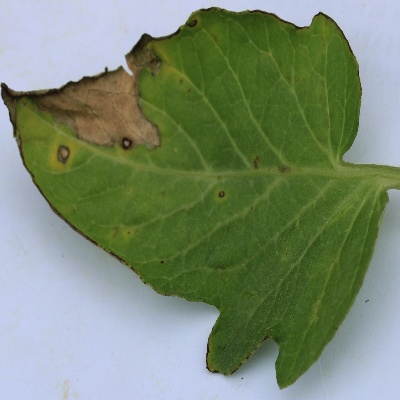
Crop: Tomato
Condition: verticulium wilt